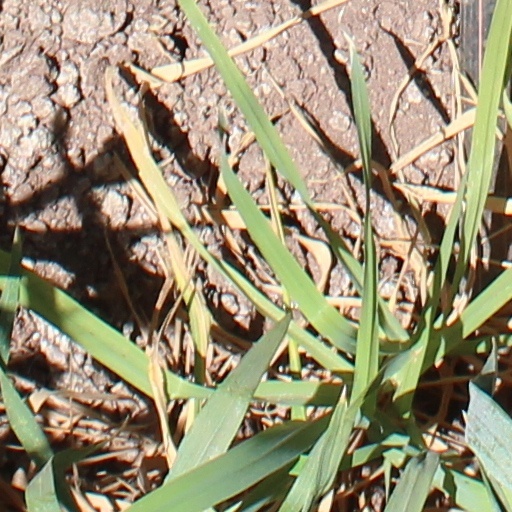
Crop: wheat